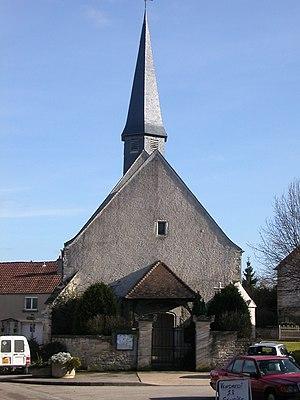
ÉGLISE SAINT SÉBASTIEN DE BELLEFOND (Côte d'or) En 1533 le Cardinal Duprat, légat de France, accorde aux «
Bellefond est une commune française située dans le département de la Côte-d'Or en région Bourgogne-Franche-Comté.